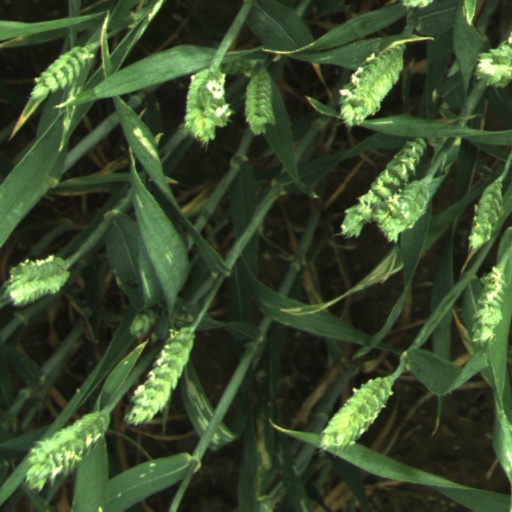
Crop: wheat